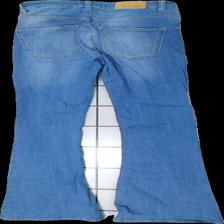
View: back
Type: Jeans
Category: Ladies
Brand: Gina Tricot
Colors: Blue
Material: 100% cotton
Cut: Regular
Size: M
Season: All
Trend: Denim
Price range: 50-100
Recommended usage: Reuse